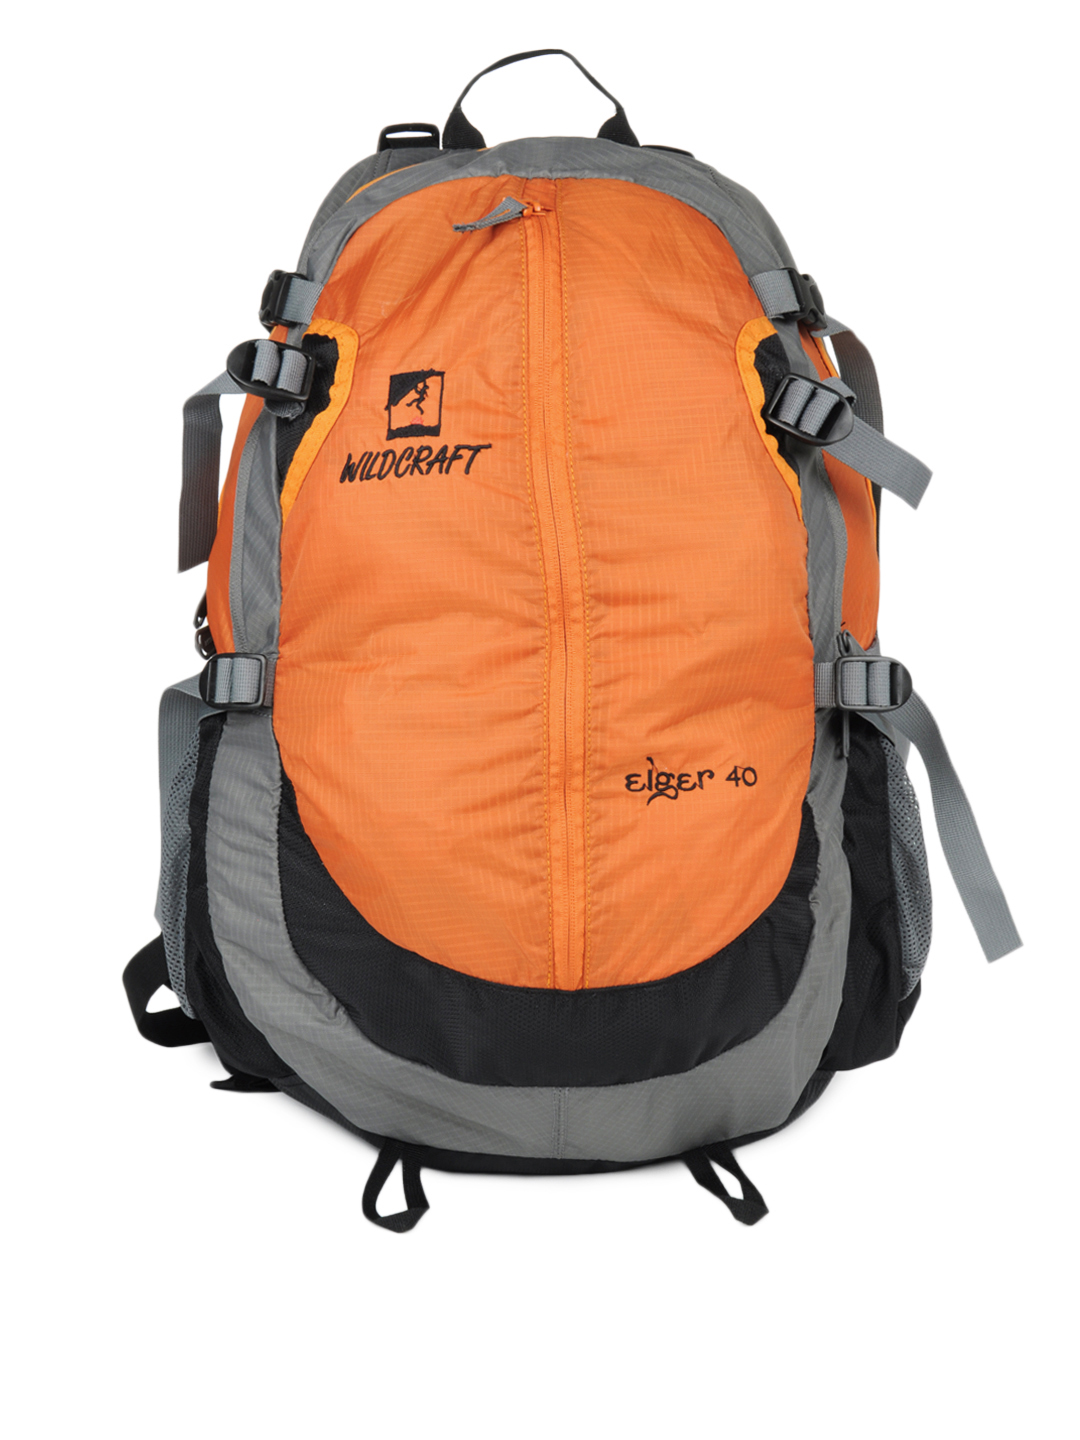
Wildcraft Unisex Orange & Grey Backpack
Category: Accessories / Bags / Backpacks
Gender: Unisex
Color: Orange
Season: Winter 2015
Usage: Casual